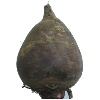
Label: beetroot